Tik Chi-yuen

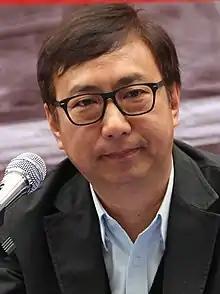
Tik in 2016

Tik Chi-yuen is a member of the Hong Kong Legislative Council and of North District Council. He is a registered social worker and chairman of the small centrist Third Side party, which he co-founded in 2015, after quitting the Democratic Party, of which he was also a co-founder.